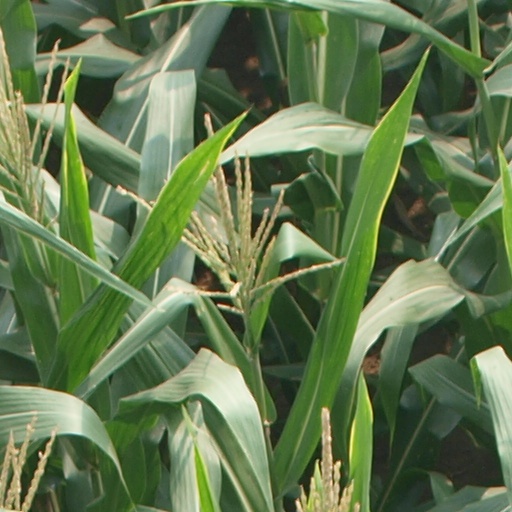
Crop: maize; corn